White power skinhead

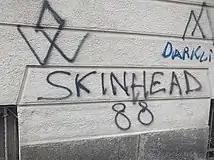

In the first half of the 1980s, the racist faction of the skinhead subculture began to appear in Scandinavia, the Netherlands, West Germany, Austria, the United States, Canada, and Australia; and by the mid-1980s, it also began to appear in France, Belgium, Denmark, and Switzerland. During the 1990s, the movement rapidly grew in the West and simultaneously, it rapidly began to spread to Eastern Europe, in particular, it rapidly began to spread to Russia. Before the Internet came to be widely available after the mid-1990s, white power skinhead music played a key role in the international diffusion of white supremacist ideologies within a highly fragmented racist movement. In many European countries, merchandising – and sometimes illegal racist or Holocaust-denying material – was sold via mail-order or during the touring of bands.